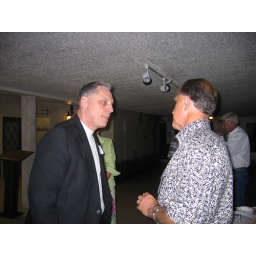
Mike Simon on right. Kenneth Barrington in white shirt in right background.